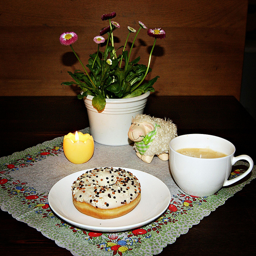
A cup of coffee and doughnut on a table
A doughnut on a plate beside a cup of coffee in front of a potted plant and plush lamb on a table cloth.
A table topped with a donut and a cup of coffee.
Donut sitting on top of a table next to a cup of coffee.
This is a breakfast of doughnut and coffee.